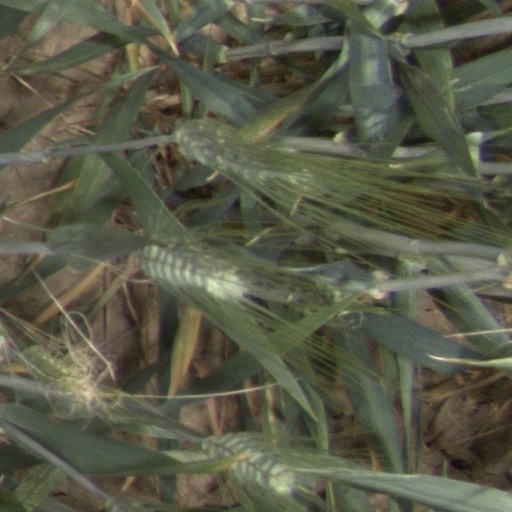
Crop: wheat